Hurshid Pasha

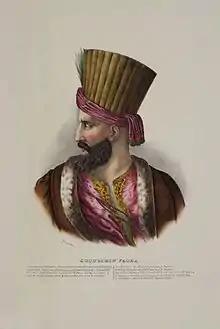
Friedel, 1832

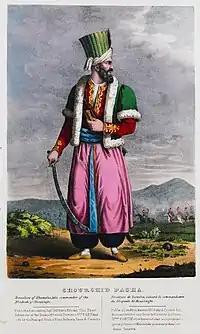
Friedel, 1830

Hurshid Ahmed Pasha (sometimes written Khurshid Ahmed Pasha; , ; died 30 November 1822) was an Ottoman-Georgian general, and Grand Vizier during the early 19th century.